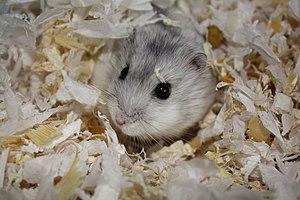
Le Hamster gris, ou Hamster migrateur, est une espèce de rongeur de la famille des Cricétidés et de la sous-famille des Cricetinae.